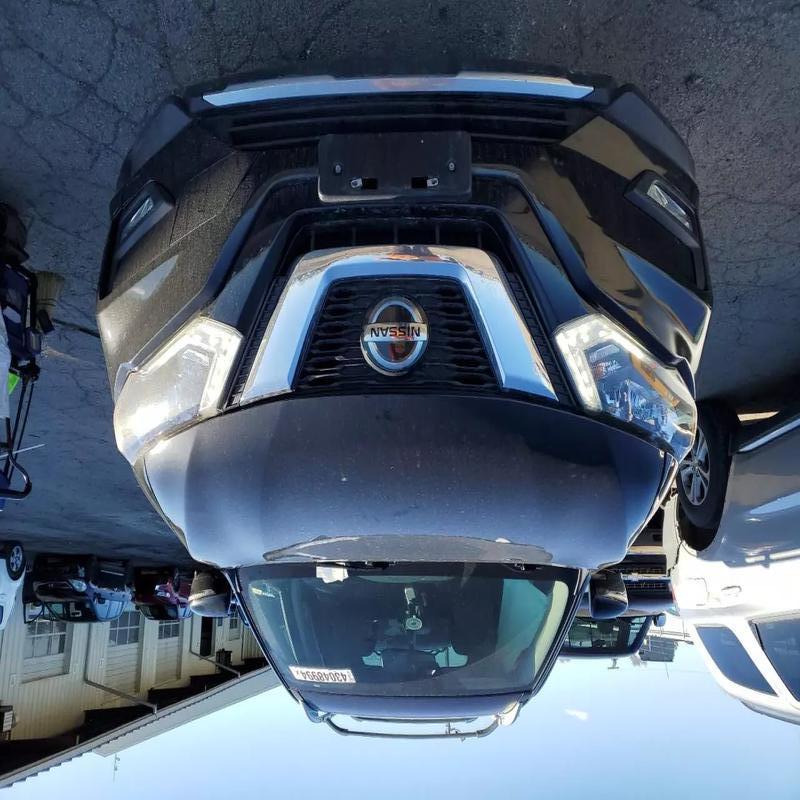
Aucun dommage détecté.
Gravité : aucun